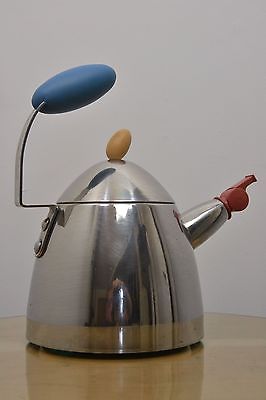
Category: kettle